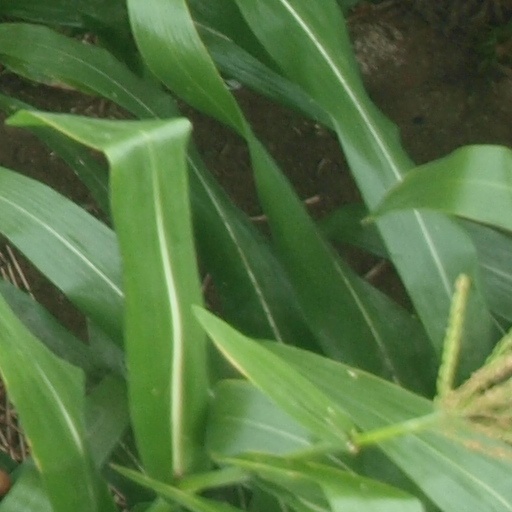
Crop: maize; corn